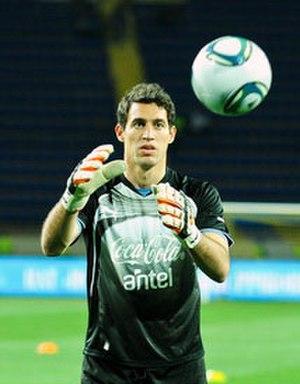
Martín Andrés Silva Leites, né le 25 mars 1983 à Montevideo, est un footballeur international uruguayen évoluant au poste de gardien de but au Club Libertad.